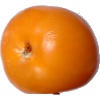
Label: yellow_tomato